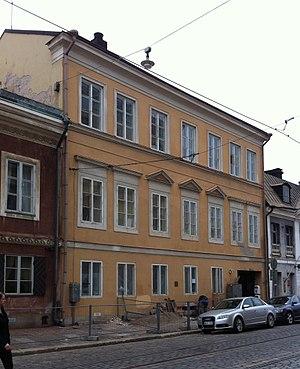
La Maison Remander est une maison historique du quartier de Kruununhaka à Helsinki en Finlande.
Cette Liste des bâtiments historiques d'Helsinki est non exhaustive et répertorie les plus anciens bâtiments du centre d'Helsinki datant du milieu du XVIIIᵉ siècle.
Aleksanterinkatu est une rue principale d'Helsinki en Finlande.